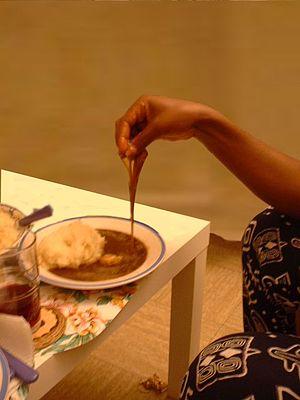
Plat de Nkui (nkwi) camerounais.
Au Cameroun, il existe une très grande variété de préparations culinaires et de multiples traditions régionales, si bien qu'il est difficile de parler de la cuisine camerounaise comme un tout unifié. Il existe de nombreux plats régionaux qui se sont développés au point d'être reconnus au niveau national et international comme le poulet DG ou le ndolé. Beaucoup de plats régionaux, à l'origine, se sont également multipliés à travers le pays avec quelques variations d'une région à une autre.
Le nkui est un plat traditionnel Bamiléké préparé à l'occasion de la naissance d'un enfant et servi à la mère.